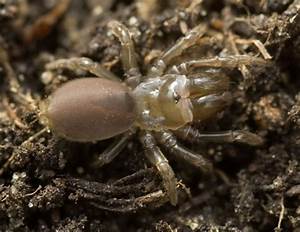
Label: spider